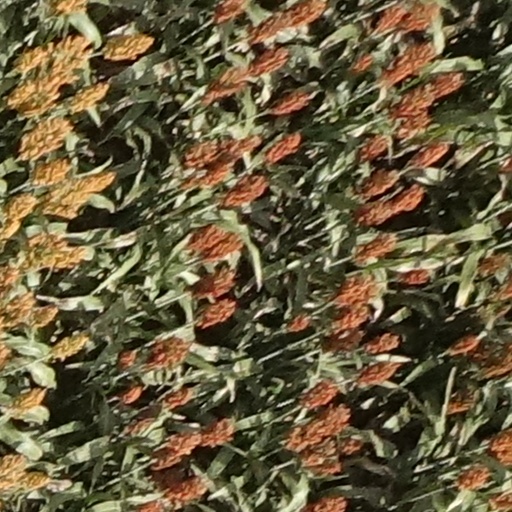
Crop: sorghum